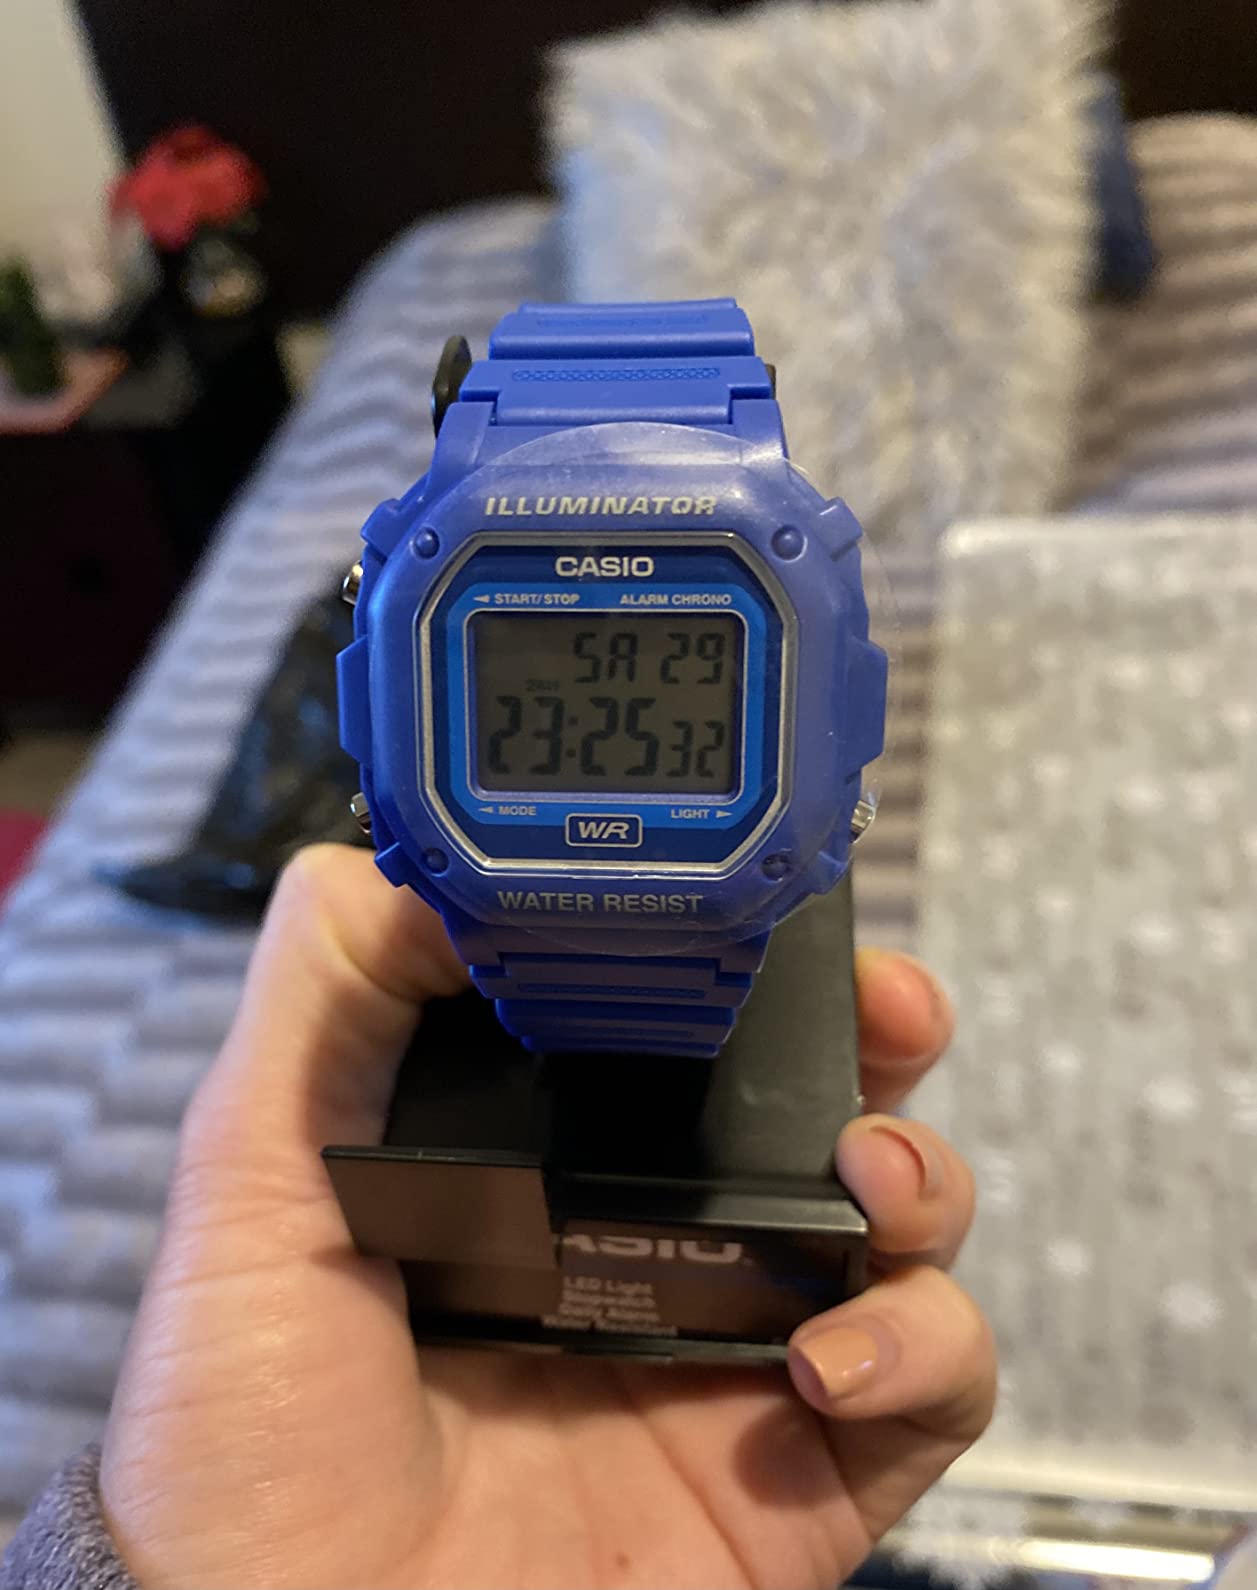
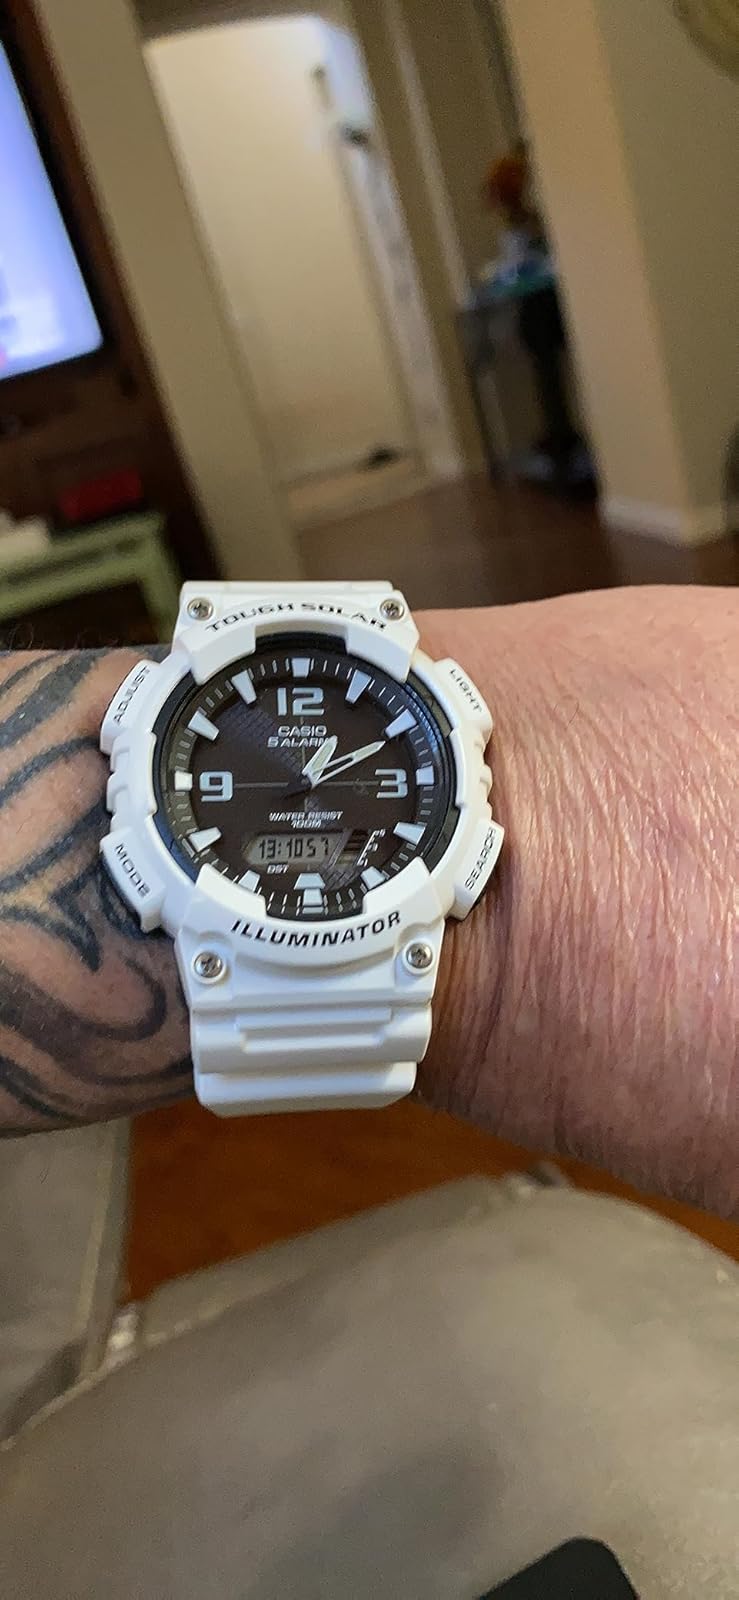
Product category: accessories_watch
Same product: no